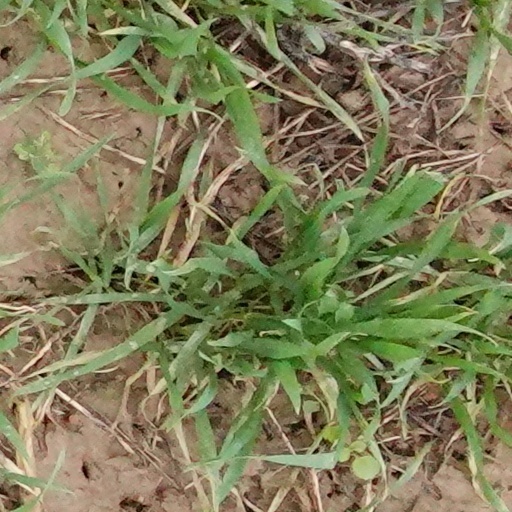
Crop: wheat